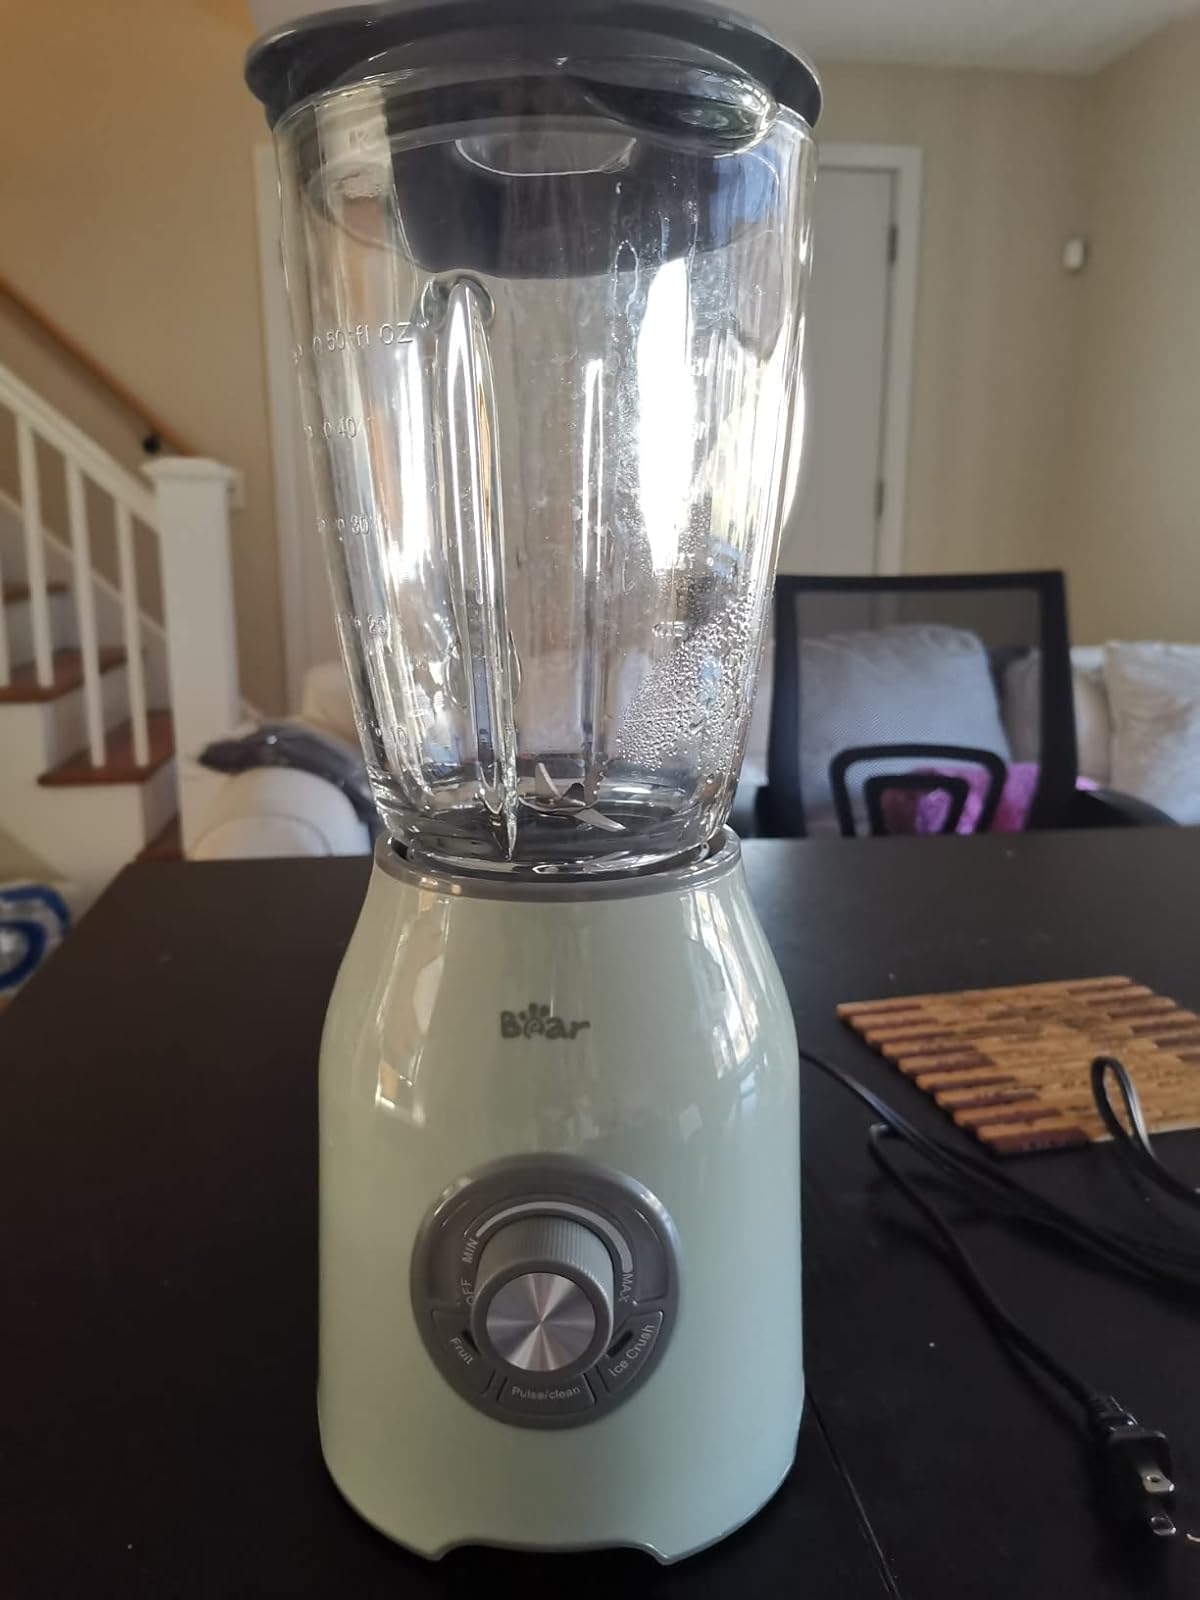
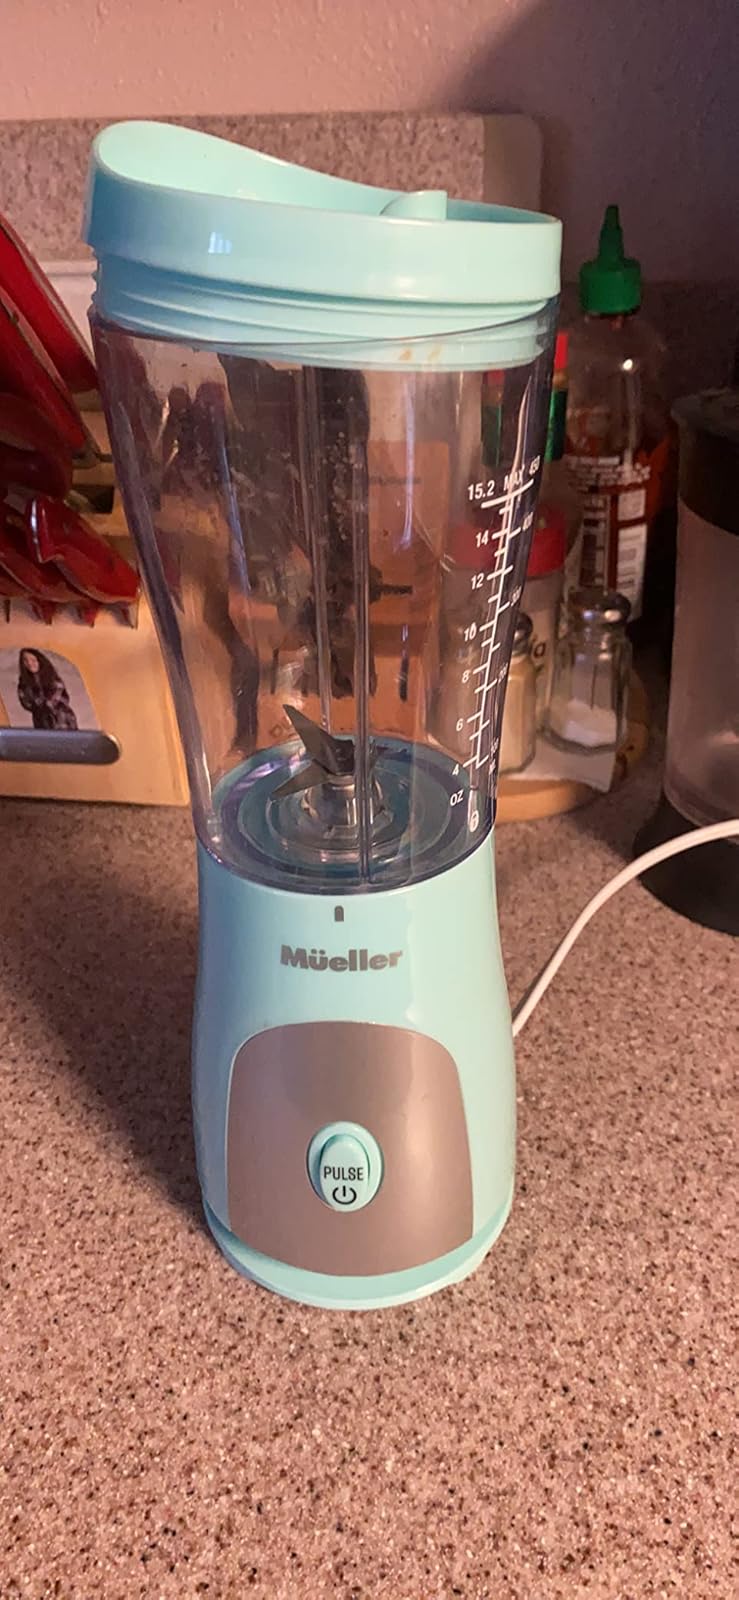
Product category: items_blender
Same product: no